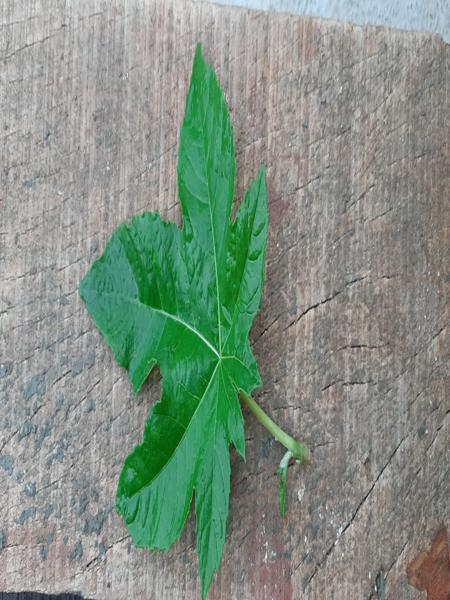
Plant: Castor